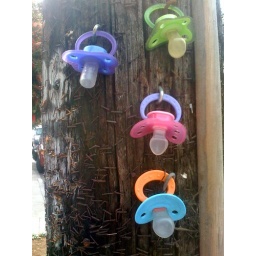
Seen on a telephone pole along 19th Street in San Francisco